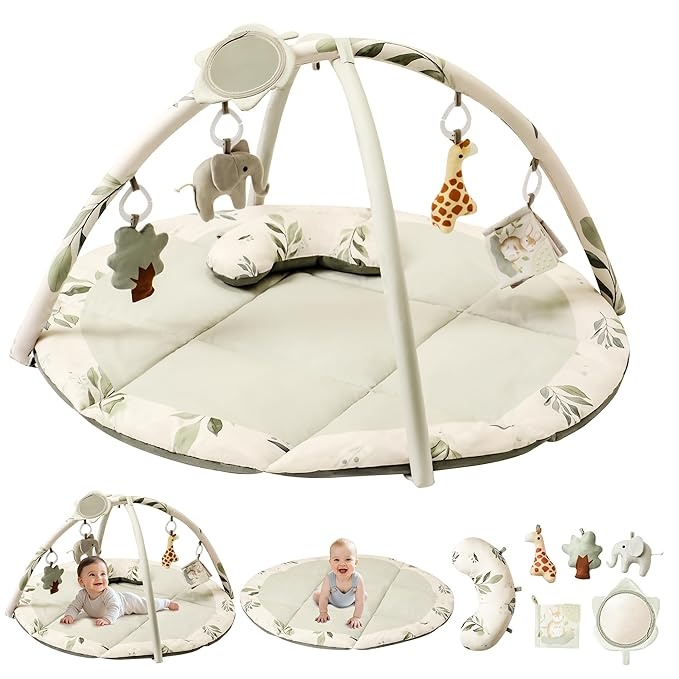
Fortella Baby Play Gym & Activity Mat, Tummy Time Mat w 5 Detachable Toys and Pillow, Large Sensory Playmat for Floor, Newborn Infant Baby Essentials Shower Gift 0-3-6-9-12 Months (Sage Green)
About This Newborn Baby Essential: Our baby play gym stimulates your newborn's sensory and motor skills with toys designed for auditory, visual, tactile, and cognitive growth. Perfect as a tummy time activity play mat, helping develop hearing, sight, social-emotional, and motor skills. Extra Large & Soft: 38x38x1.5 inches playmat for floor provides a cushioned, safe space for babies to roll, sit, and play. Made with high-quality, durable, non-toxic materials and an anti-slip bottom for stability; the thick and plush mat can also be removed and double as a cute backdrop for baby photos. 5 Detachable Toys for Learning: This activity center includes a giraffe and tree rattle for sound stimulation, elephant rattle for cause-and-effect play, crinkle book with teether for chewing and visual development, leaf mirror for self-awareness, and ergonomic pillow for added comfort. Attach the toys to the pillow or other baby gears for extra fun! Easy to Set Up & Clean: Assembles in minutes and is both wipeable and machine washable for easy maintenance. Folds neatly for storage or travel, making it perfect for home or on-the-go. Ideal Gift for Newborn: Neutral, nature-inspired design suits any home décor. A thoughtful gift for baby boys and girls aged 0-12 months, perfect for baby shower, birthdays, Christmas, Thanksgiving, gender reveal, and holidays. A must-have essential for infants transitioning to toddlers.
Brand: Fortella
Category: Baby & Toddler > Baby Toys & Activity Equipment > Play Mats & Gyms > Play Gyms